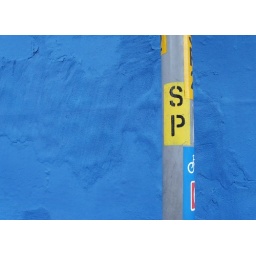
Preston lampost against a blue wall